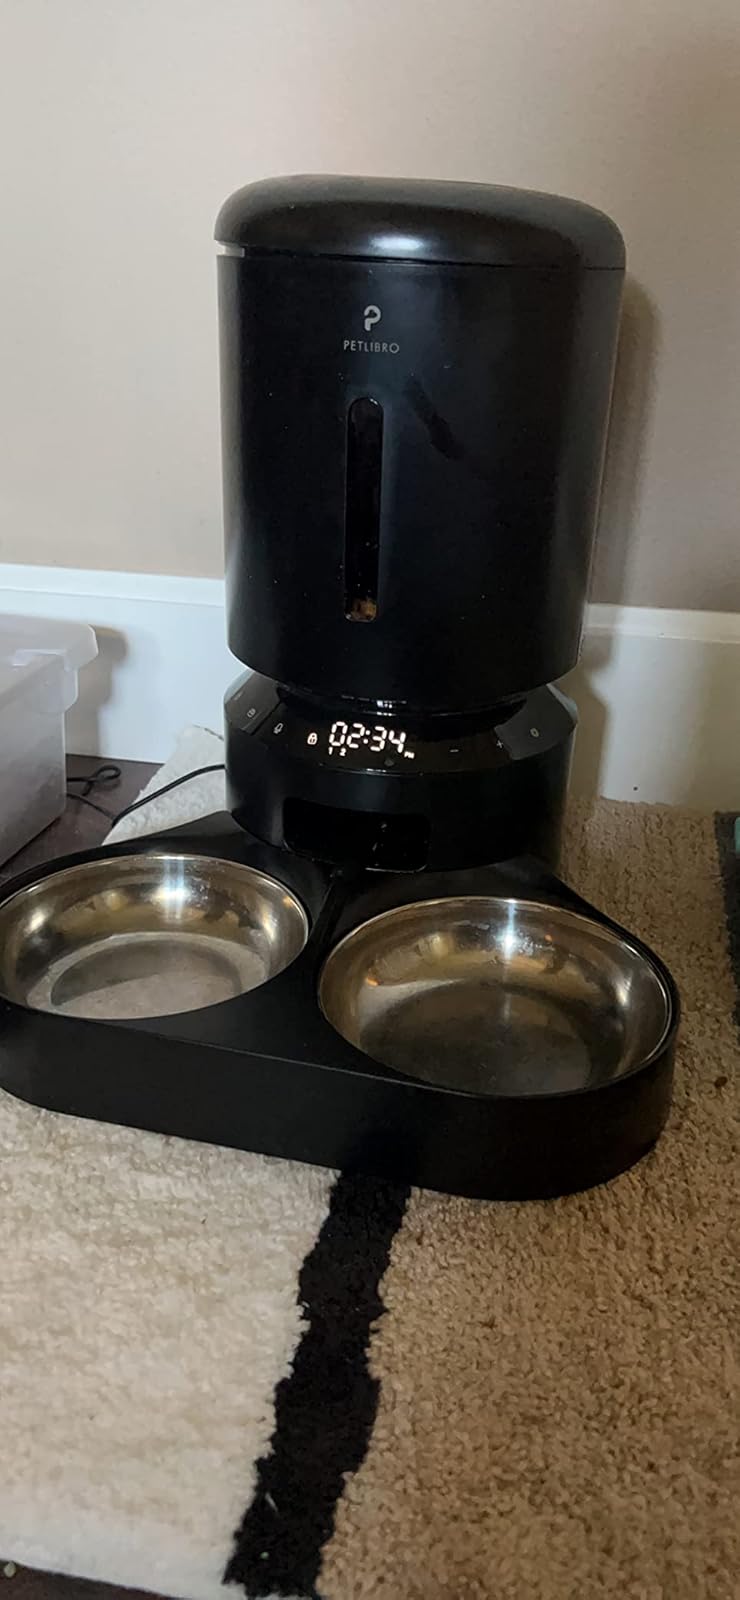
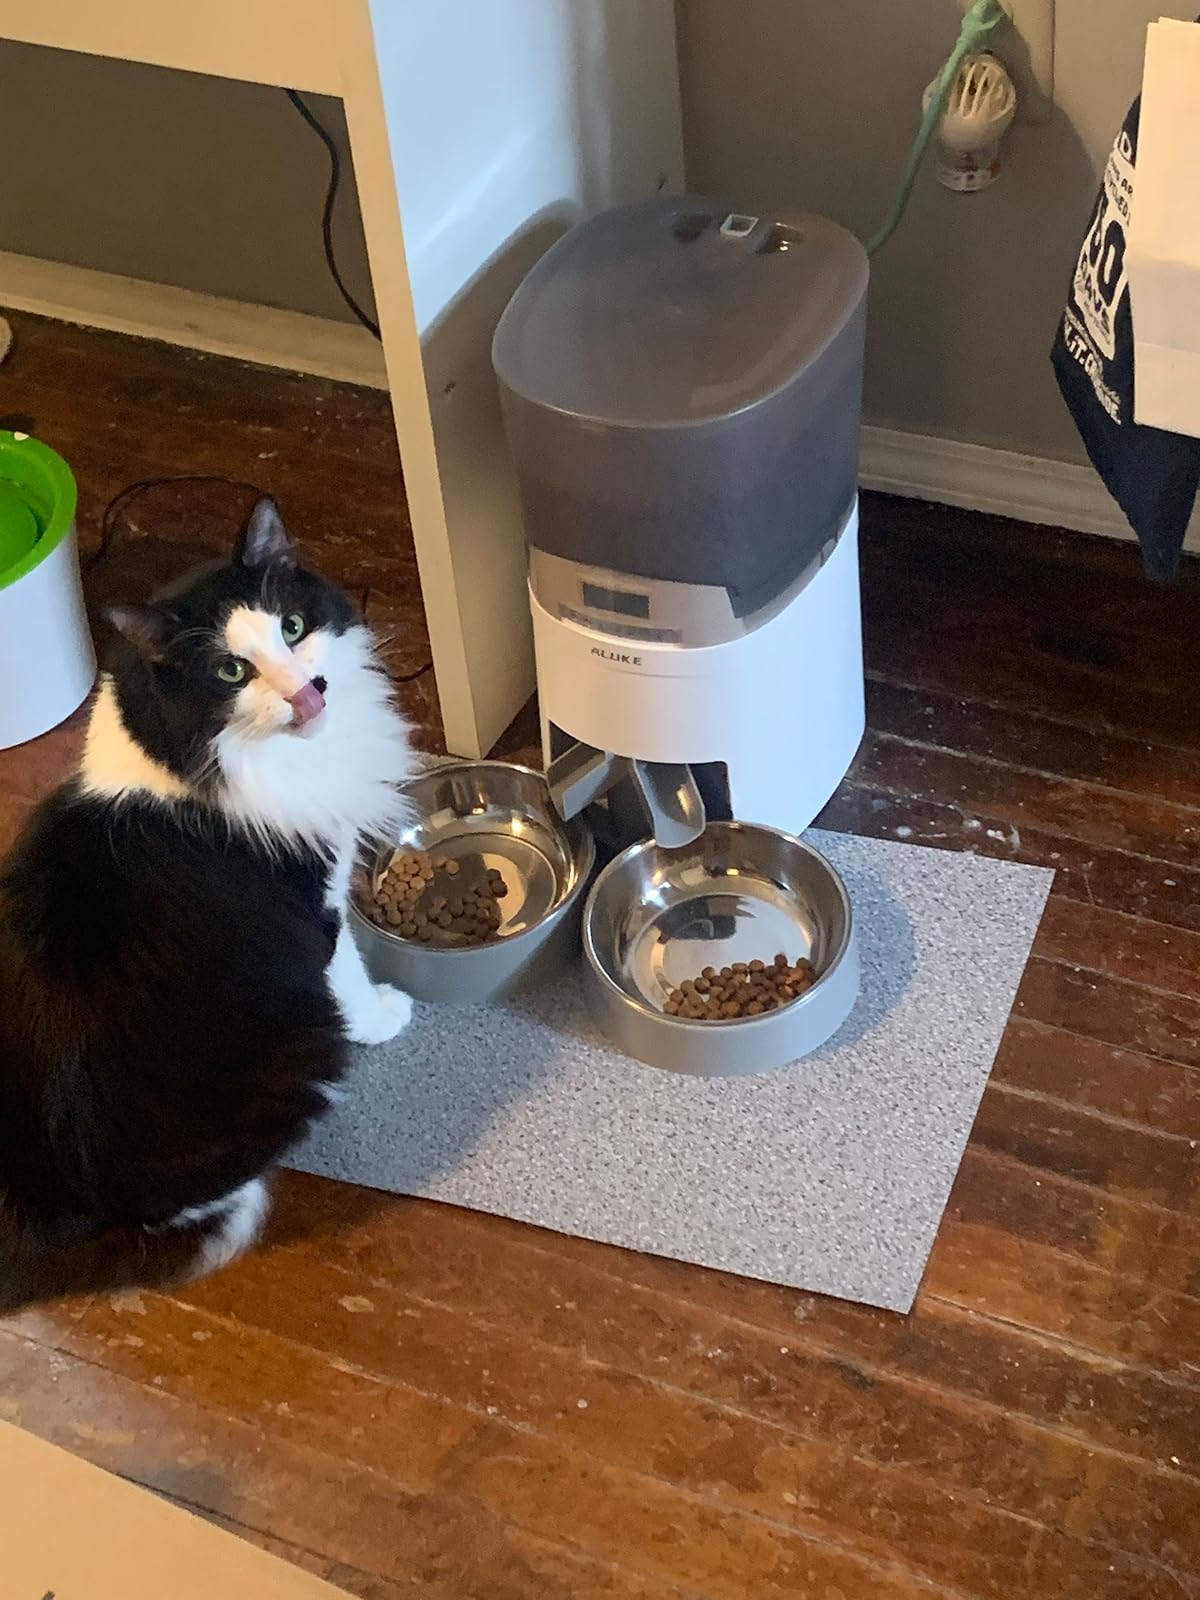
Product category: items_feeder
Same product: no